Arctic Flight

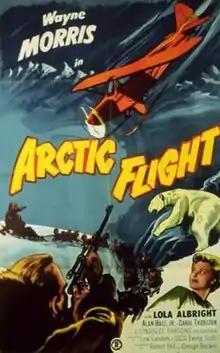
Theatrical poster

Arctic Flight is a 1952 American drama film directed by Lew Landers and starring Wayne Morris, Alan Hale Jr. and Lola Albright. It was produced and distributed by Monogram Pictures. "Arctic Flight" depicts bush pilot flying in the Arctic on the edge of the International Date Line, involving Soviet intrigue.